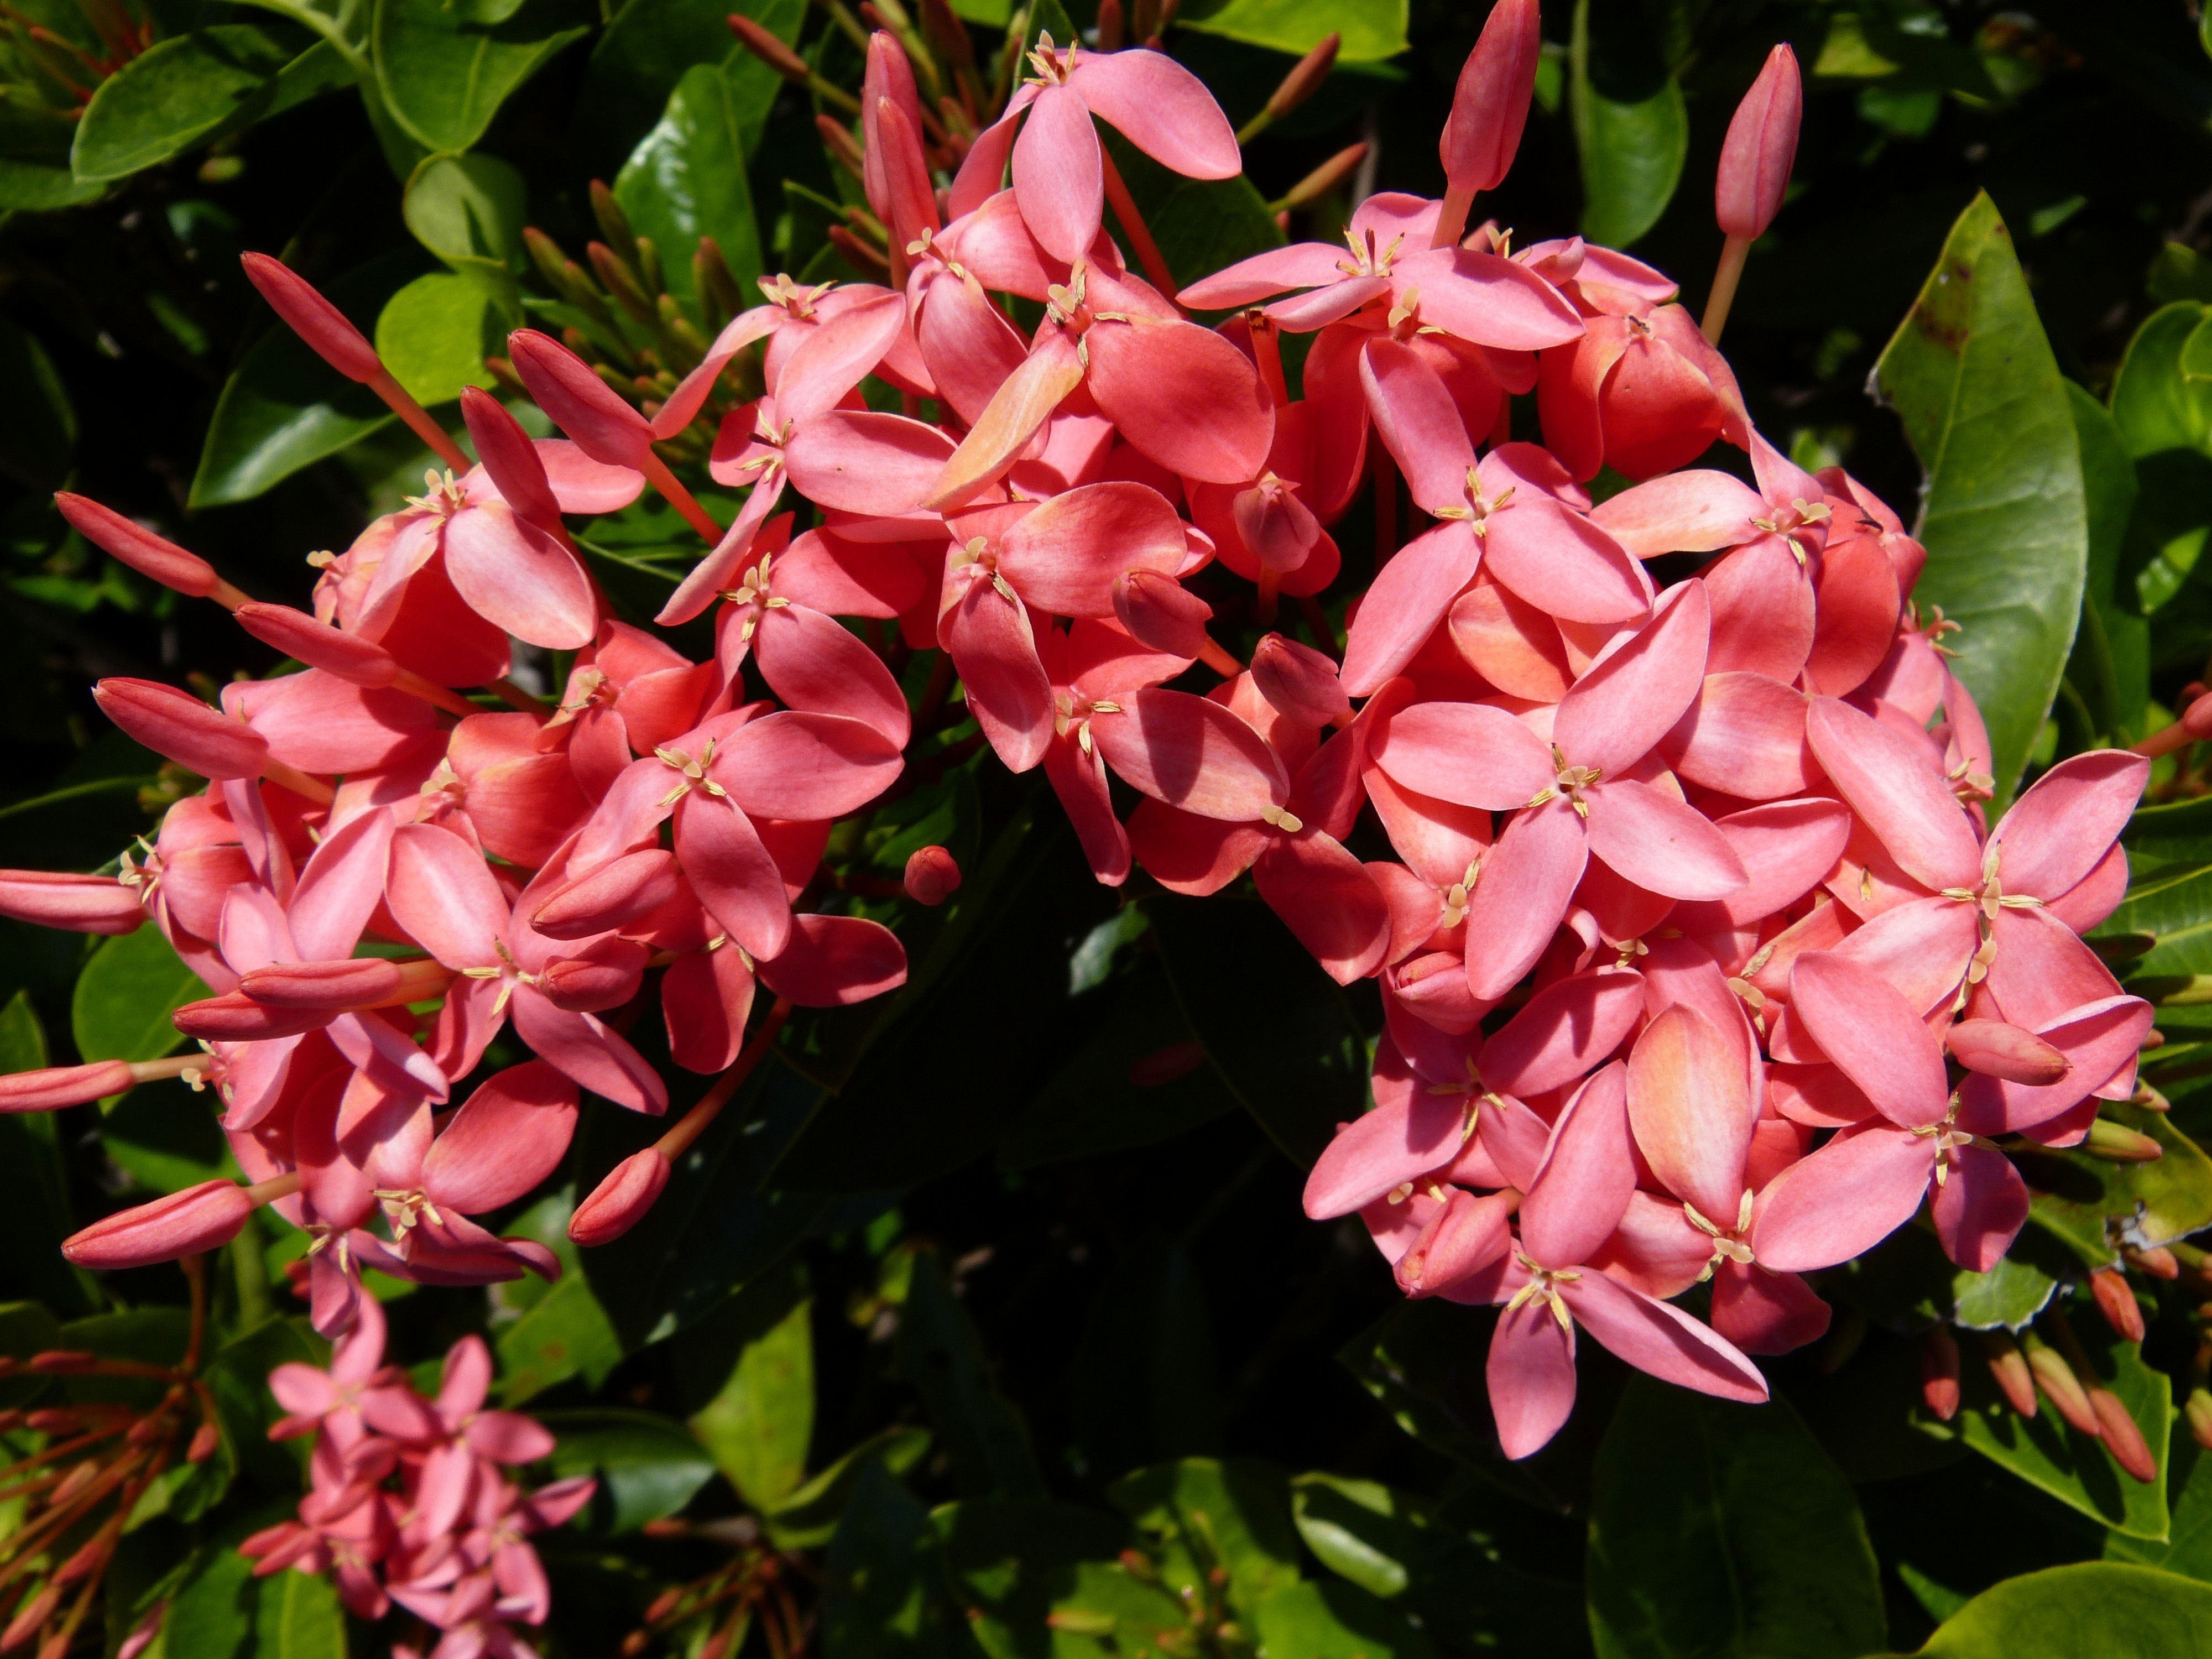
landscape, tree, nature, plant, flower, petal, bush, tropical, park, botany, pink, flora, flowers, australia, vegetation, shrub, lilac, tropics, cairns, flowering plant, land plant